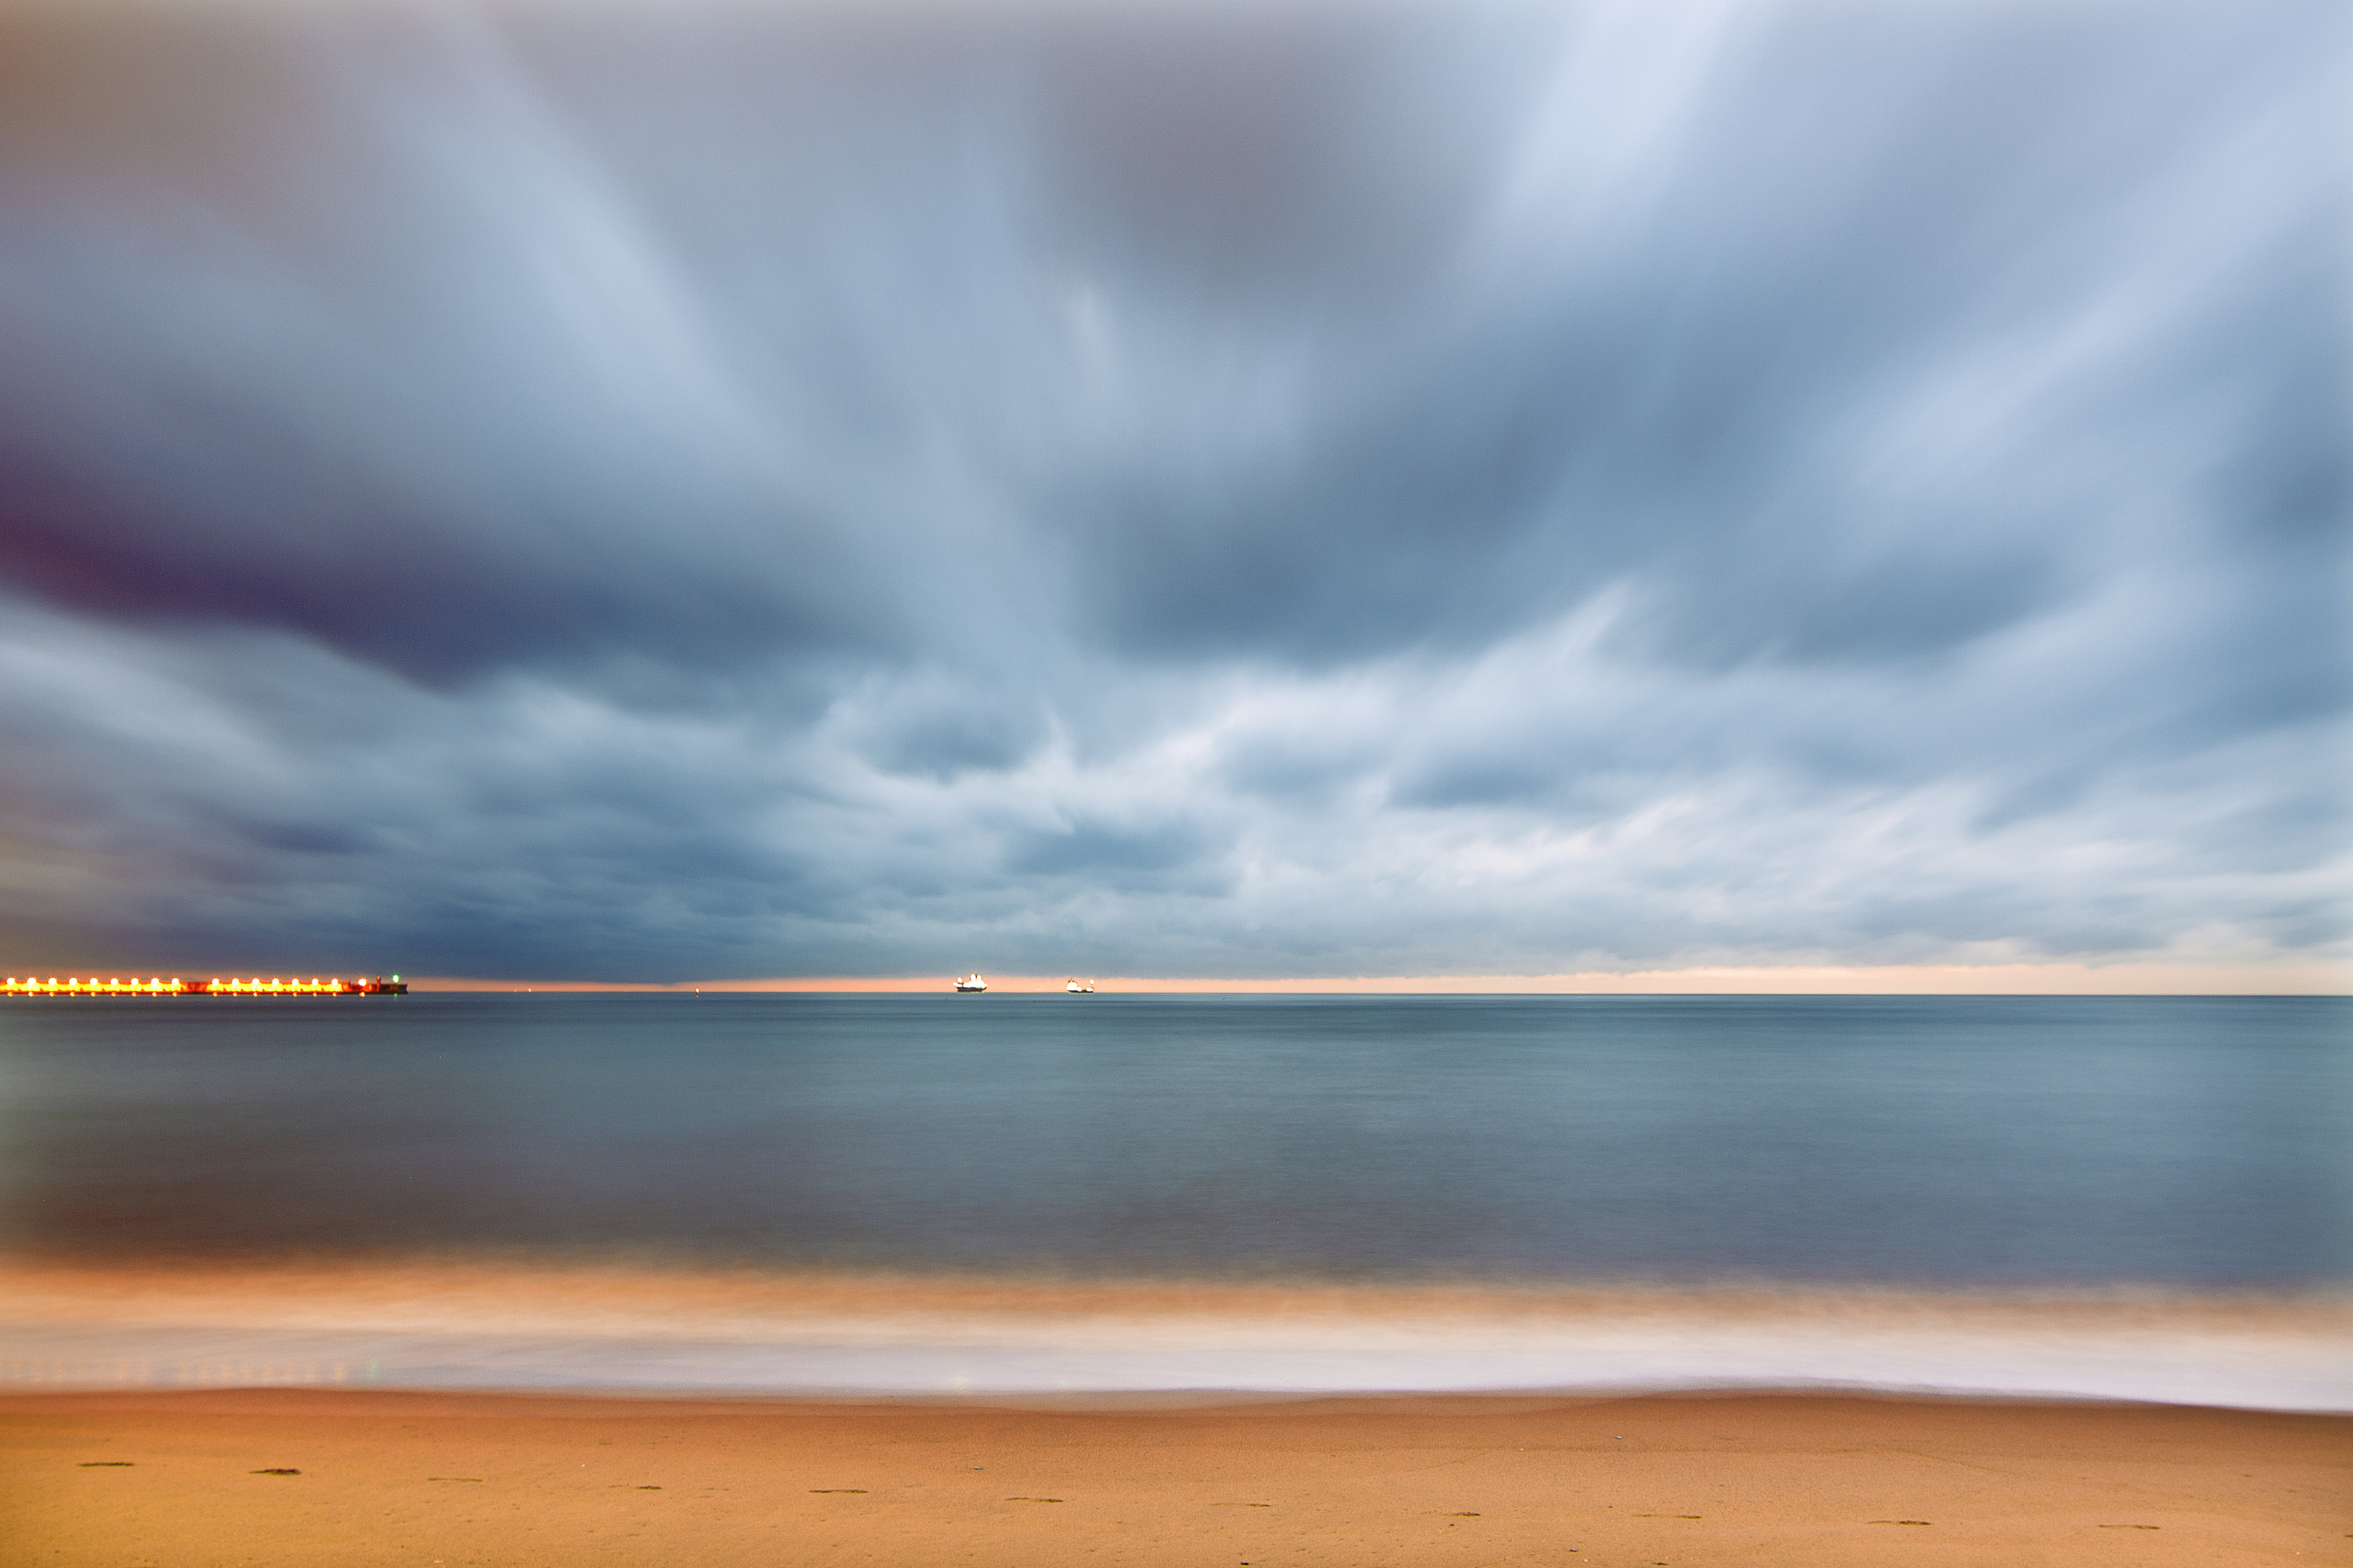
beach, sea, coast, water, nature, sand, ocean, horizon, cloud, sky, sun, sunrise, sunset, sunlight, morning, shore, wave, dawn, atmosphere, dusk, reflection, seascape, overcast, seashore, body of water, hd wallpaper, meteorological phenomenon, wind wave